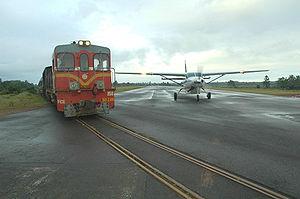
Manakara est une ville située sur la côte sud-est de l'ile de Madagascar, capitale de la région Vatovavy-Fitovinany dans la province de Fianarantsoa et chef-lieu du district de Manakara. Manakara est une ancienne ville coloniale dotée d'un petit port. La température moyenne est de 27 °C, le thermomètre pouvant varier entre 10 et 32 °C.
L'aérodrome de Manakara est un aéroport situé à Manakara, ville située sur la côte sud-est de l'ile de Madagascar, capitale de la région Vatovavy-Fitovinany dans la province de Fianarantsoa et chef-lieu du district de Manakara.
La ligne Fianarantsoa-Côte Est, ou FCE, est une ligne de chemin de fer de Madagascar reliant la ville de Fianarantsoa à la côte orientale de l'île, et plus précisément à Manakara, qui se situe elle aussi dans la province de Fianarantsoa. La compagnie exploitante porte le nom de la ligne, Fianarantsoa Côte Est.